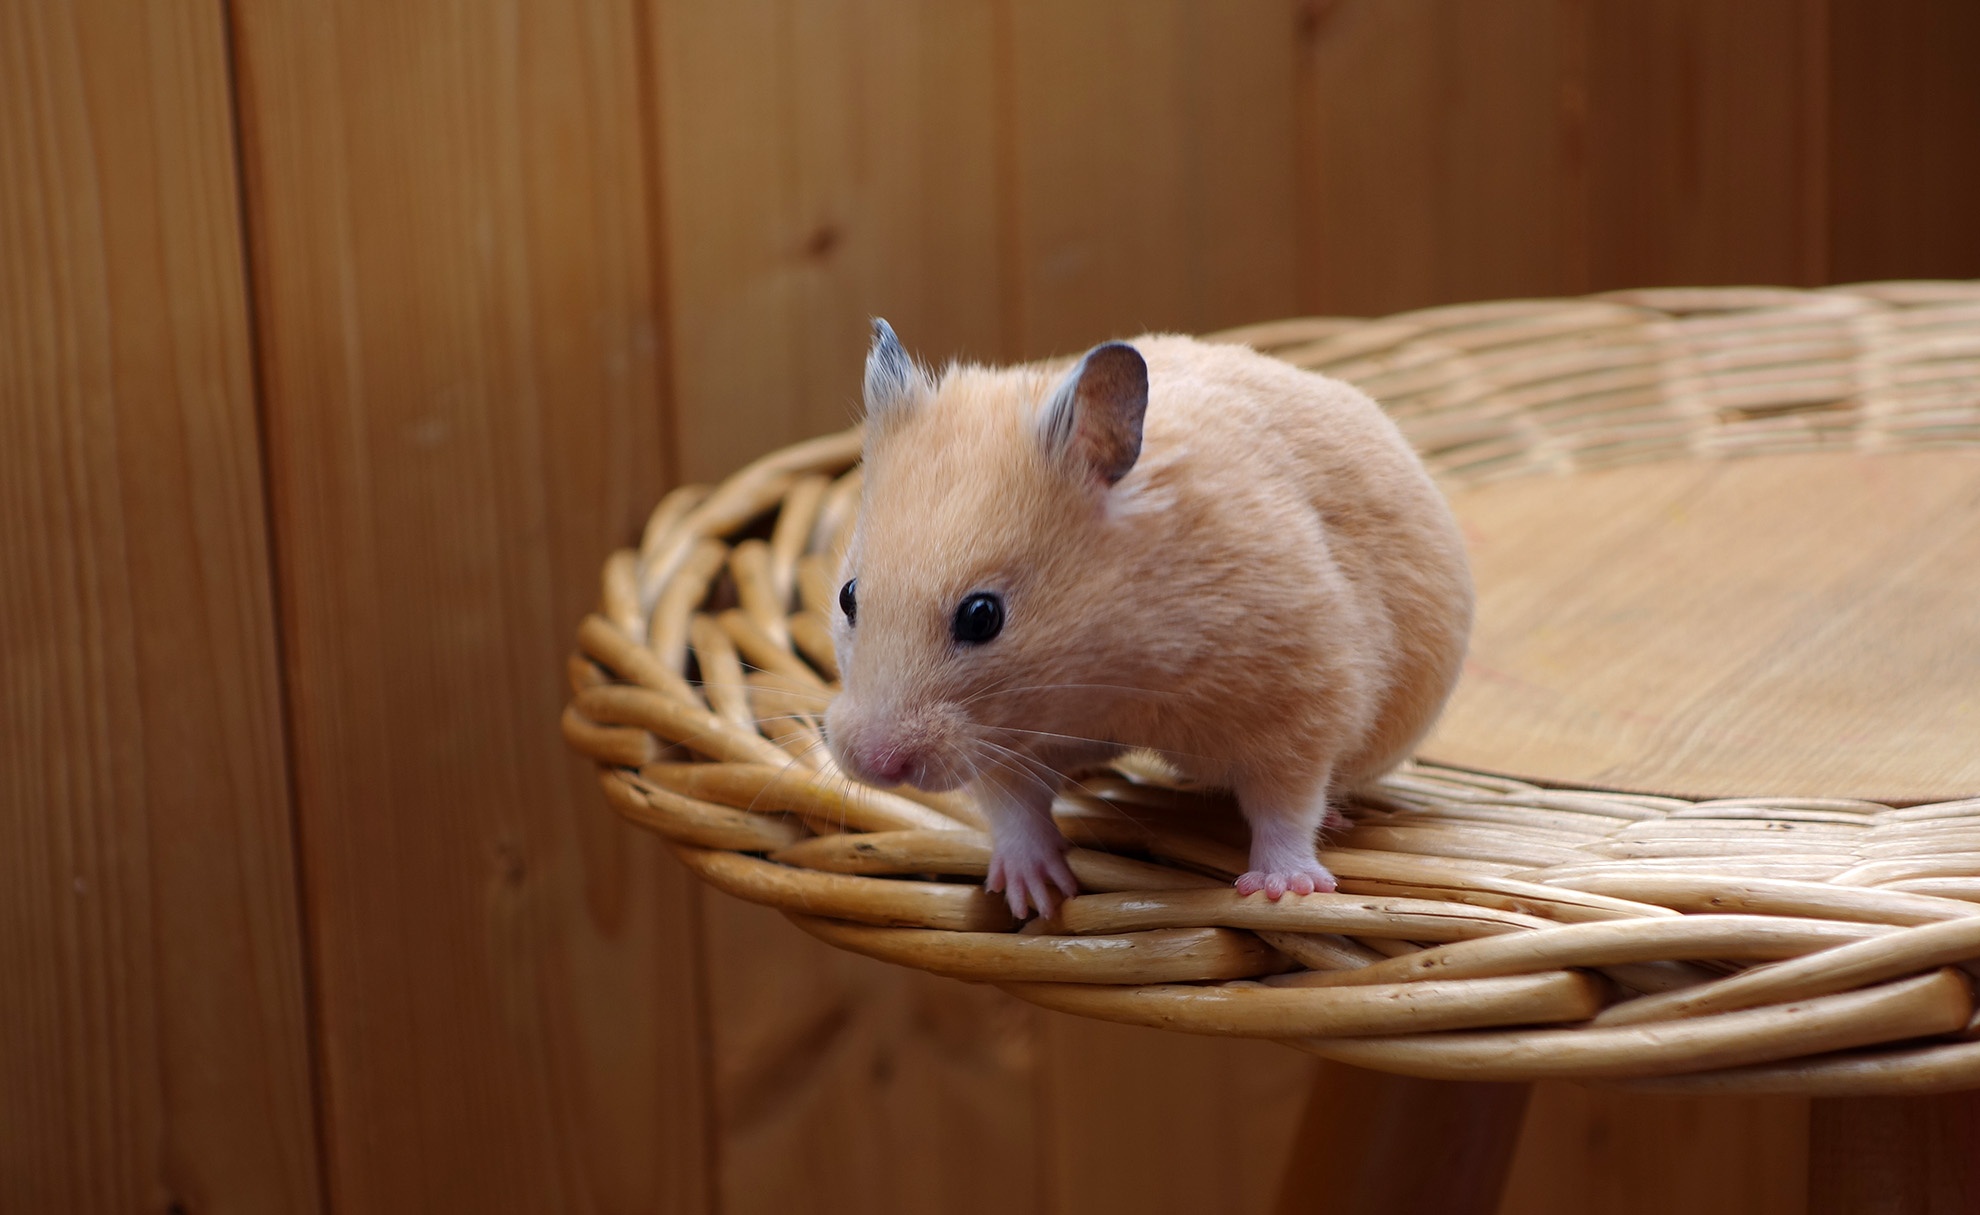
nature, wood, mouse, animal, golden, brown, mammal, hamster, rodent, fauna, rat, whiskers, colors, background, design, wooden, vertebrate, pest, gerbil, muroidea, muridae